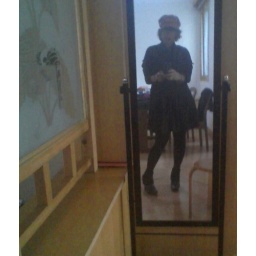
this is the story of the girl in the mirror